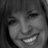
Emotion: happy